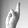
ASL letter: R